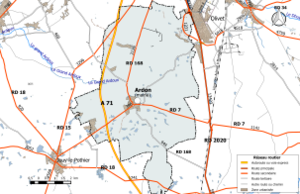
Carte du réseau routier de la commune de fr:Ardon (Loiret).
Ardon est une commune française située dans le département du Loiret en région Centre-Val de Loire.